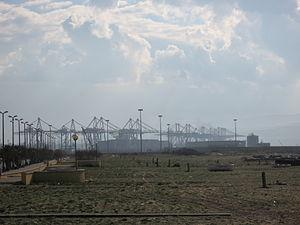
Le port de Gioia Tauro est un port de commerce situé sur les rives de la mer Tyrrhénienne, en Calabre, à une soixantaine de kilomètres de l'extrémité méridionale de l'Italie péninsulaire.